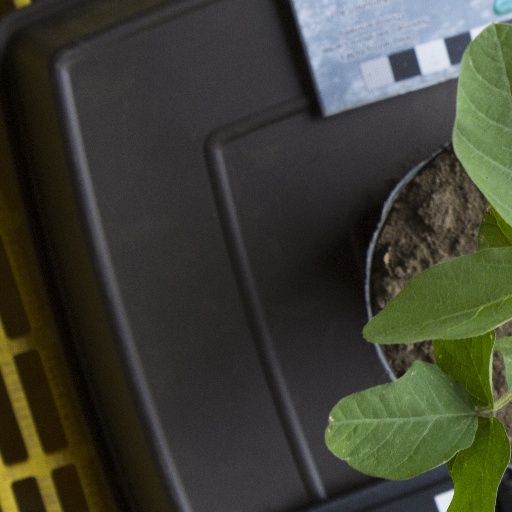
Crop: soybean